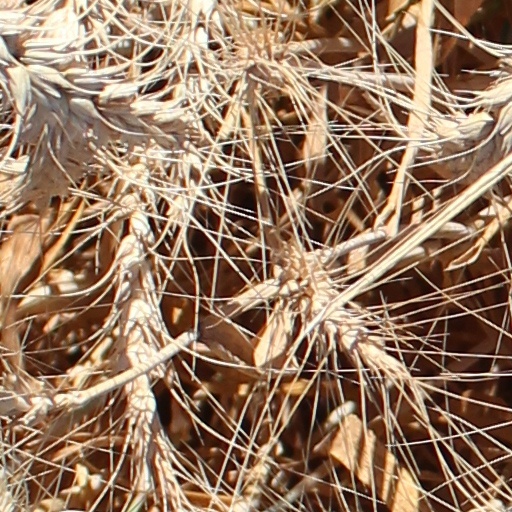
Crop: wheat